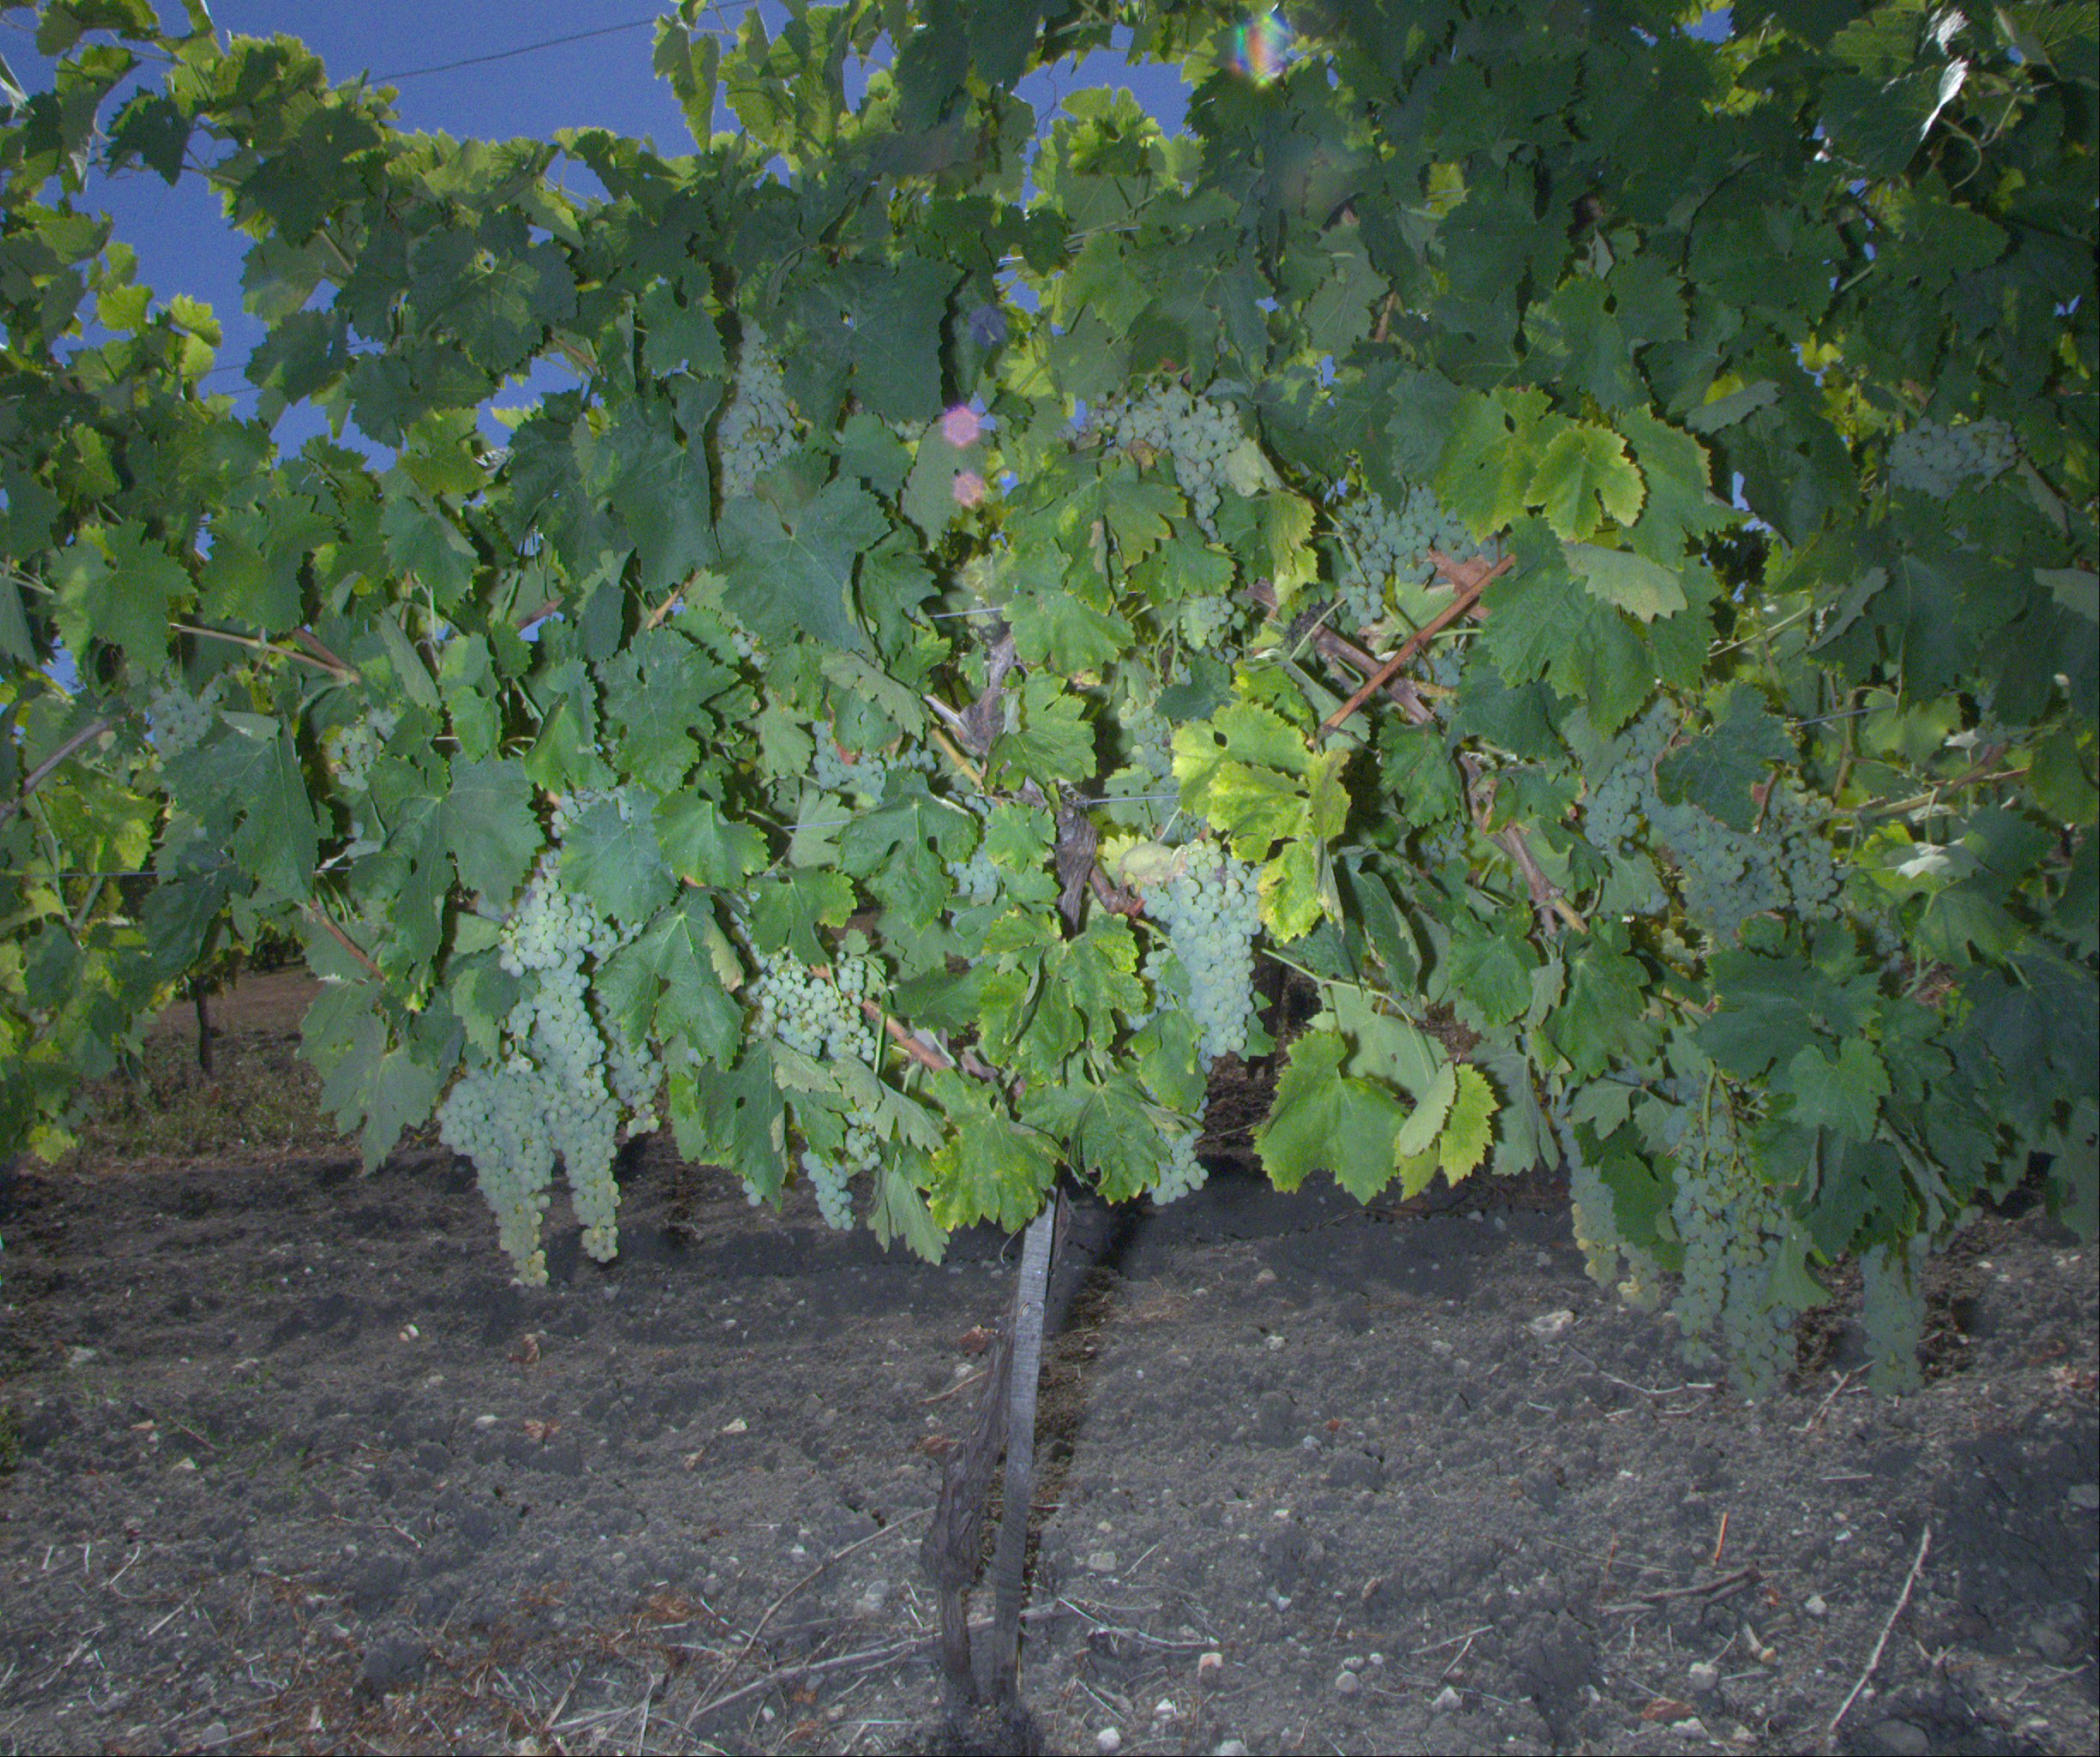
Grape variety: ugni-blanc
Disease: confounding disease (conf)